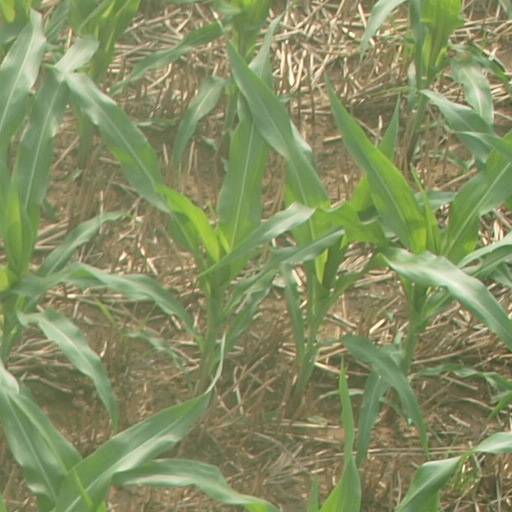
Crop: maize; corn